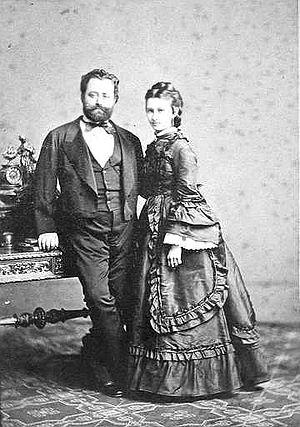
László Erkel était un chef de chœur et professeur d'harmonie et de piano hongrois.